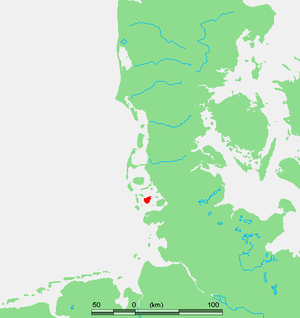
Pelvorm
Pelvorm er en marskø i det nordlige Tyskland under Kreis Nordfriesland i delstaten Slesvig-Holsten. På den 37 km² store ø i Sydslesvig bor cirka 1.100 mennesker. Øen ligger cirka 1 meter under havniveau og er sikret med et cirka 8 meter høj dige.